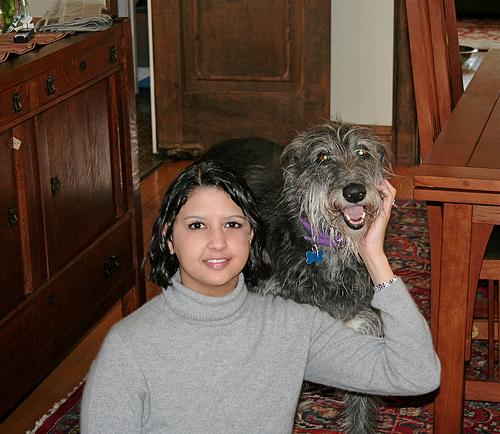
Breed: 224-n000056-Scottish_deerhound